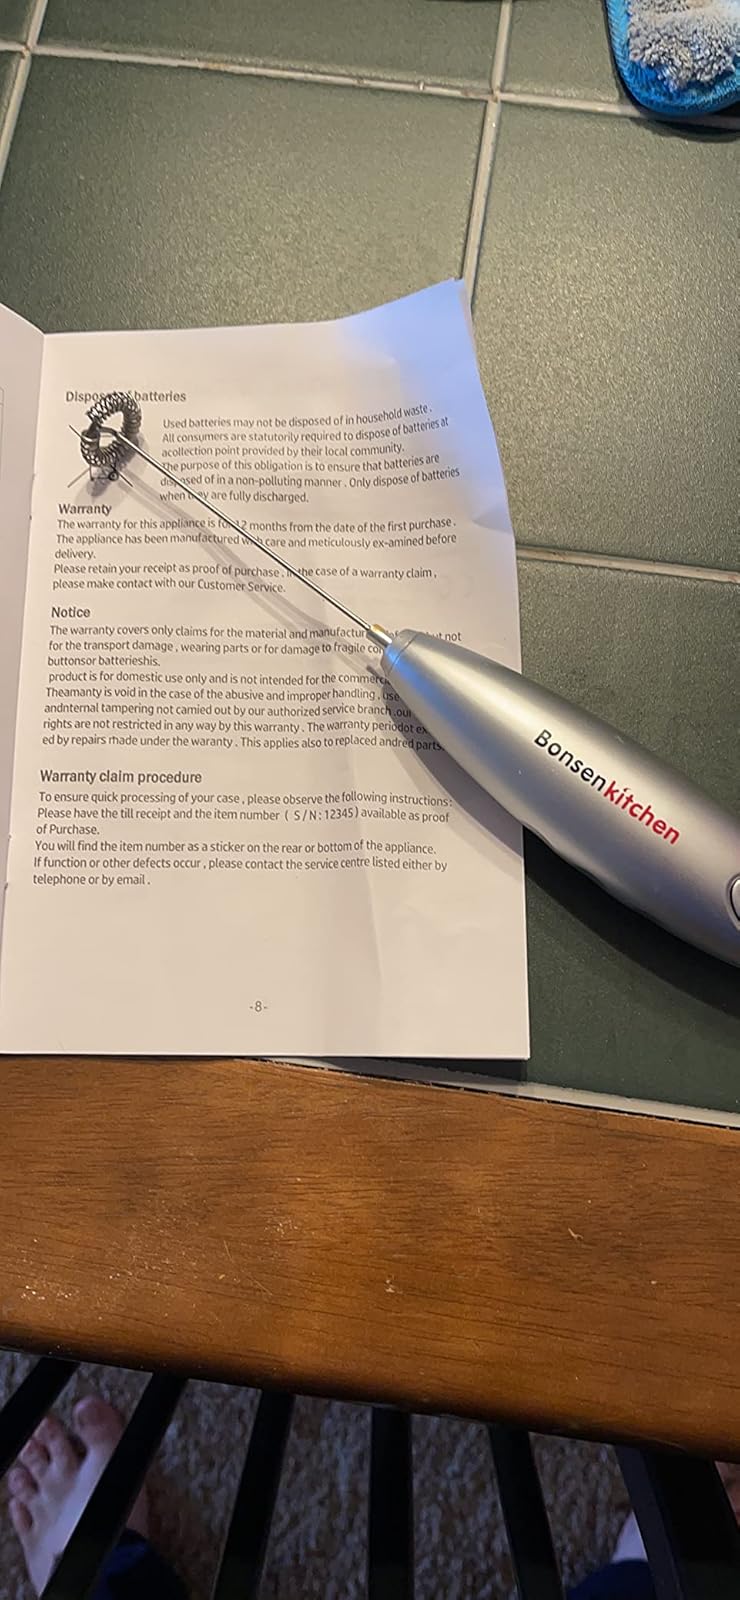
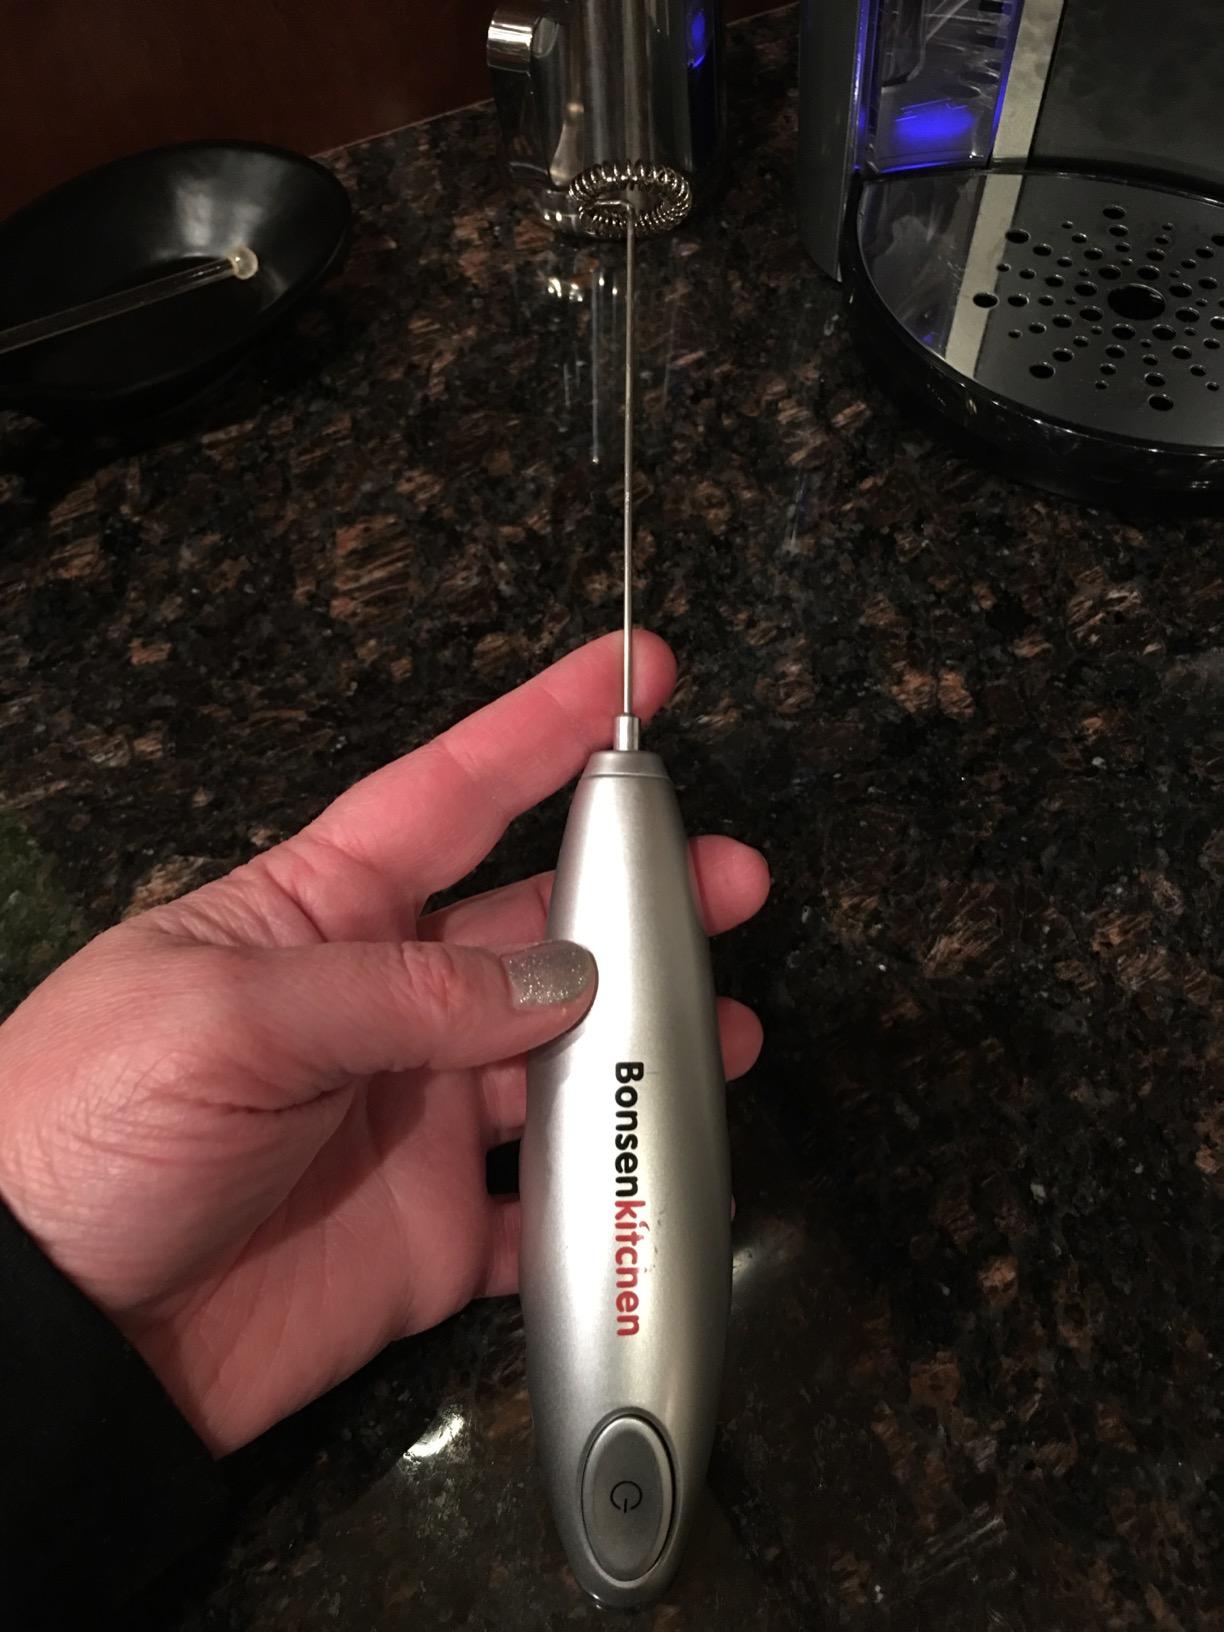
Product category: items_mixer
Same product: yes